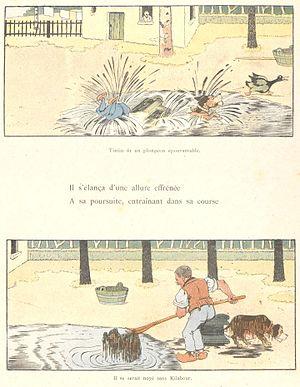
Benjamin Rabier et Fred Isly, Tintin-Lutin, 1898. L'attelage du chien-2.
Une mare est une étendue d'eau stagnante peu profonde et de faible superficie. Il n'y a pas de critère précis pour différencier une grande mare d'un petit étang, si ce n'est que les mares n'ont généralement pas d'exutoires, alors que les étangs sont souvent alimentés par une source ou un ruisseau et ont un exutoire. L'étang est souvent artificiel et barré par une « chaussée », un seuil ou un « bief ». La mare d'ornement, généralement artificielle, se différencie du bassin de jardin classique par son eau stagnante.